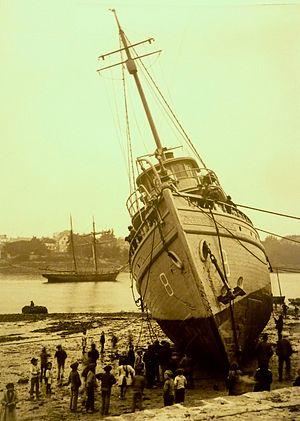
Bateau américain échoué sur la plage de Bénodet en 1918
Bénodet est une commune française située dans le sud du département du Finistère, en région Bretagne. C'est une station balnéaire classée. La commune se dénommait Perguet jusqu'en 1878. Ses habitants s'appellent les Bénodétois. Le slogan de la ville est « Bénodet, la station balnéaire 5 étoiles ! » auquel s'est récemment ajouté « La station cinq étoiles ». Bénodet fait désormais partie de la « Riviera bretonne », nouvelle appellation touristique réunissant, outre Bénodet, Fouesnant et La Forêt-Fouesnant.